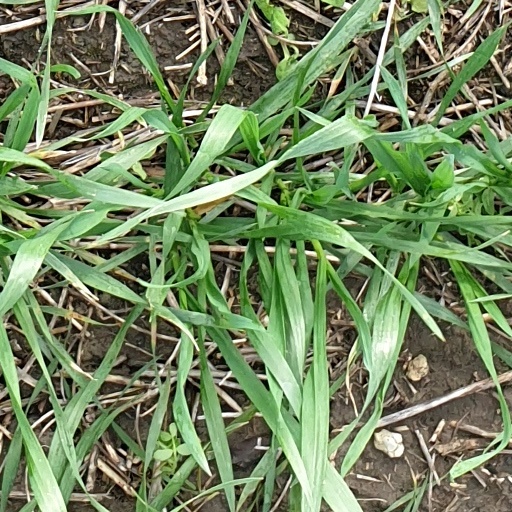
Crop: wheat